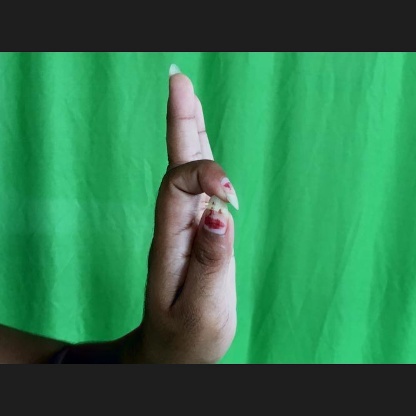
Mudra: Aralam